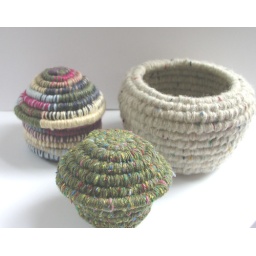
Coil basket weaving with brown paper coil and wool yarn. Learned the technique in Anchorage Alaska, 1987.